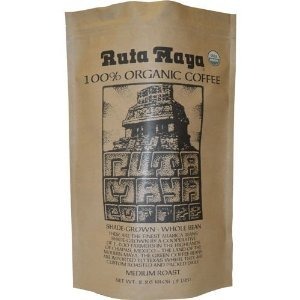
Item Name: Ruta Maya Organic Medium Roast Whole Bean Coffee 5 lb. Bag
Product Description: <p> 5 pounds of whole bean coffeeMedium Roast8.40 per pound </p>
Value: 80.0
Unit: Ounce

Price: 49.99